Sir Harry Trelawny, 5th Baronet

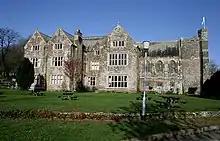
Trelawne House

Trelawny was baptised on 15 February 1687 at Egg Buckland, Devon, the eldest son of Brigadier-General Henry Trelawny of Trelawne, Pelynt, Cornwall and his first wife Rebecca Hals, daughter of Matthew Hals of Effert. In 1702 he succeeded his father. He matriculated at Christ Church, Oxford on 19 January 1703, aged 15.